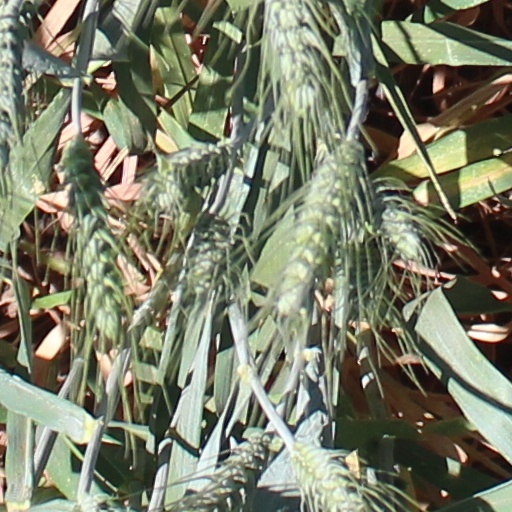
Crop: wheat